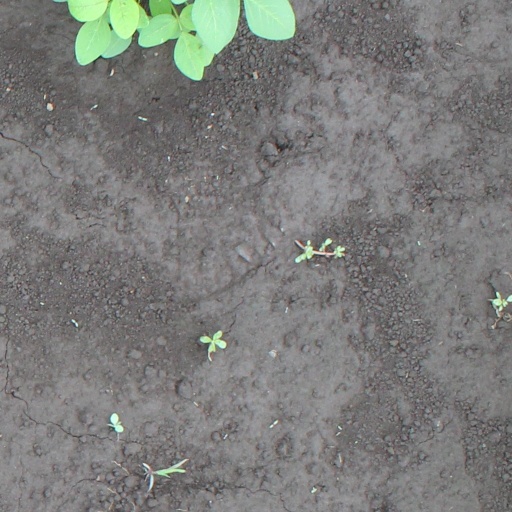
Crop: soybean